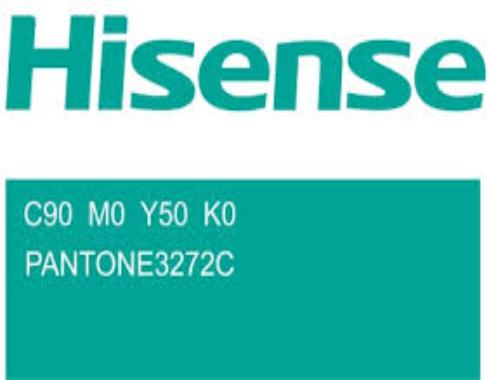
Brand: Hisense
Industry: Electronic